Pemra Özgen

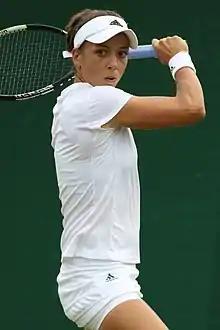
Özgen at the 2019 Wimbledon qualifying

Özgen has won 18 singles and 23 doubles titles on the ITF Circuit. On 26 August 2019, she reached her best singles ranking of world No. 182. On 14 October 2013, she peaked at No. 179 in the WTA doubles rankings.